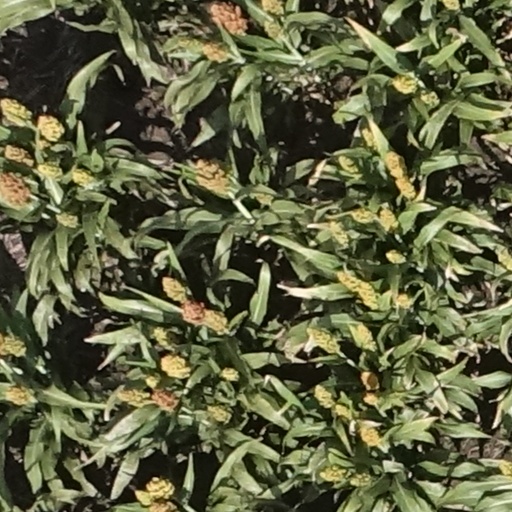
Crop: sorghum